Main Building (Montgomery, West Virginia)

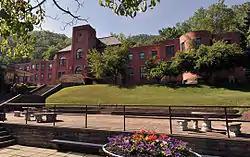
Old Main Building, September 2012

Main Building, also known as "Old Main," is a historic building located on the former campus of West Virginia University Institute of Technology at Montgomery, Fayette County, West Virginia. It was built in 1895–1897. In 1898 and 1905, two-story wings were attached to each side of the original unit. The total length is 207 feet. It features a projecting three story, square entrance tower with a slate covered hipped roof.